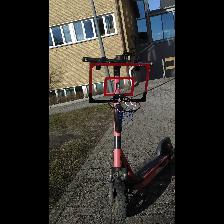
Label: NonHuman